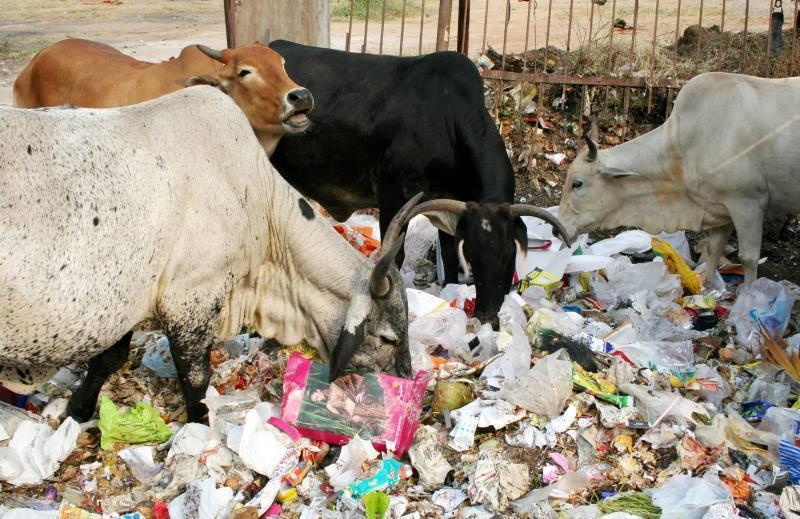
Ng'ombe wengi wako katika sehemu iliyotupwa uchafu mwingi kwa pamoja. Ng'ombe hawa wanatafuta chakula katika uchafu huu.